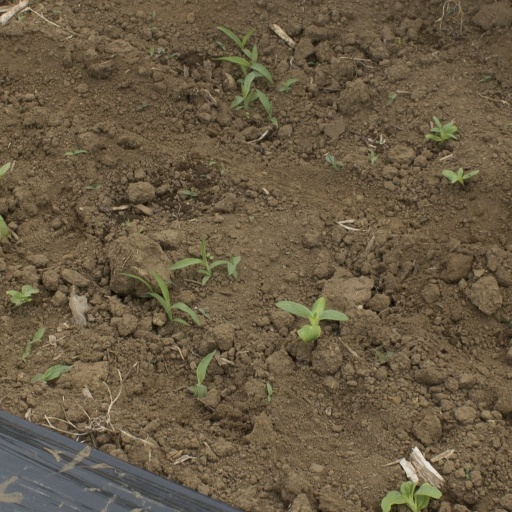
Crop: Jerusalem artichoke